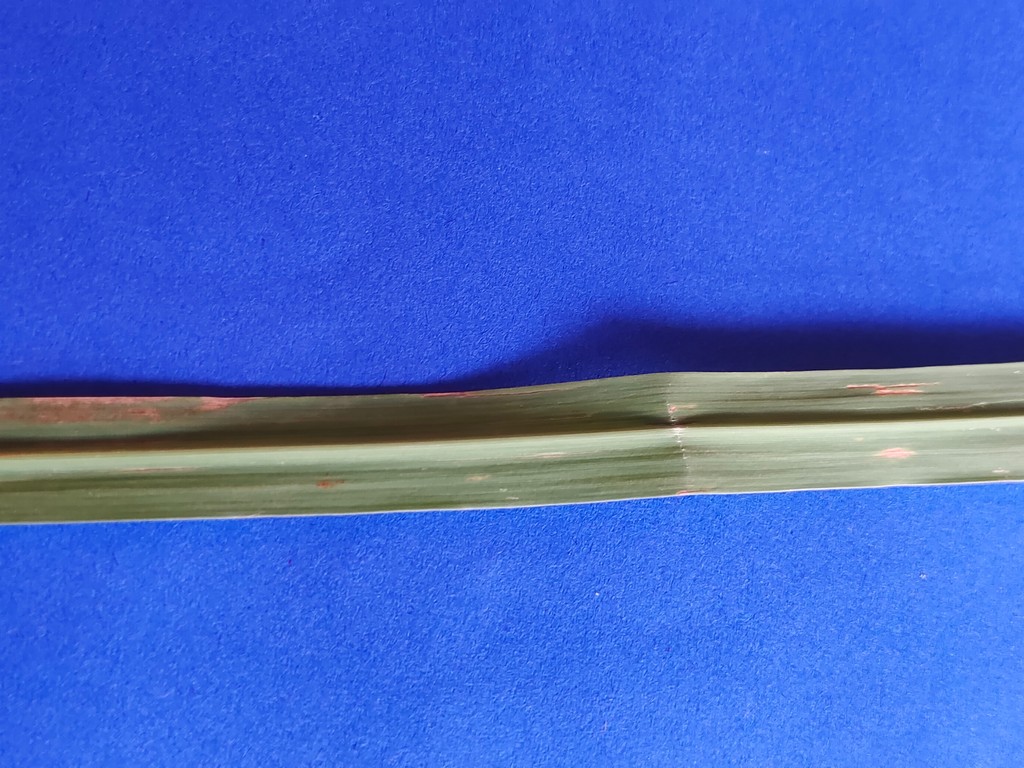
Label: Unhealthy